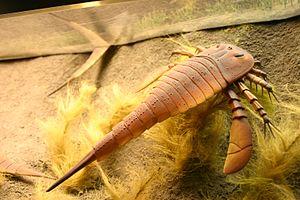
Les euryptérides, ou gigantostracés, forment un ordre éteint d'arthropodes chélicérates marins. Couramment appelés scorpions de mer, ils ne comptent que des formes fossiles dont certaines atteignent plus de 2 mètres de long. Ils étaient situés tout en haut de la chaîne alimentaire de l'ère Paléozoïque.